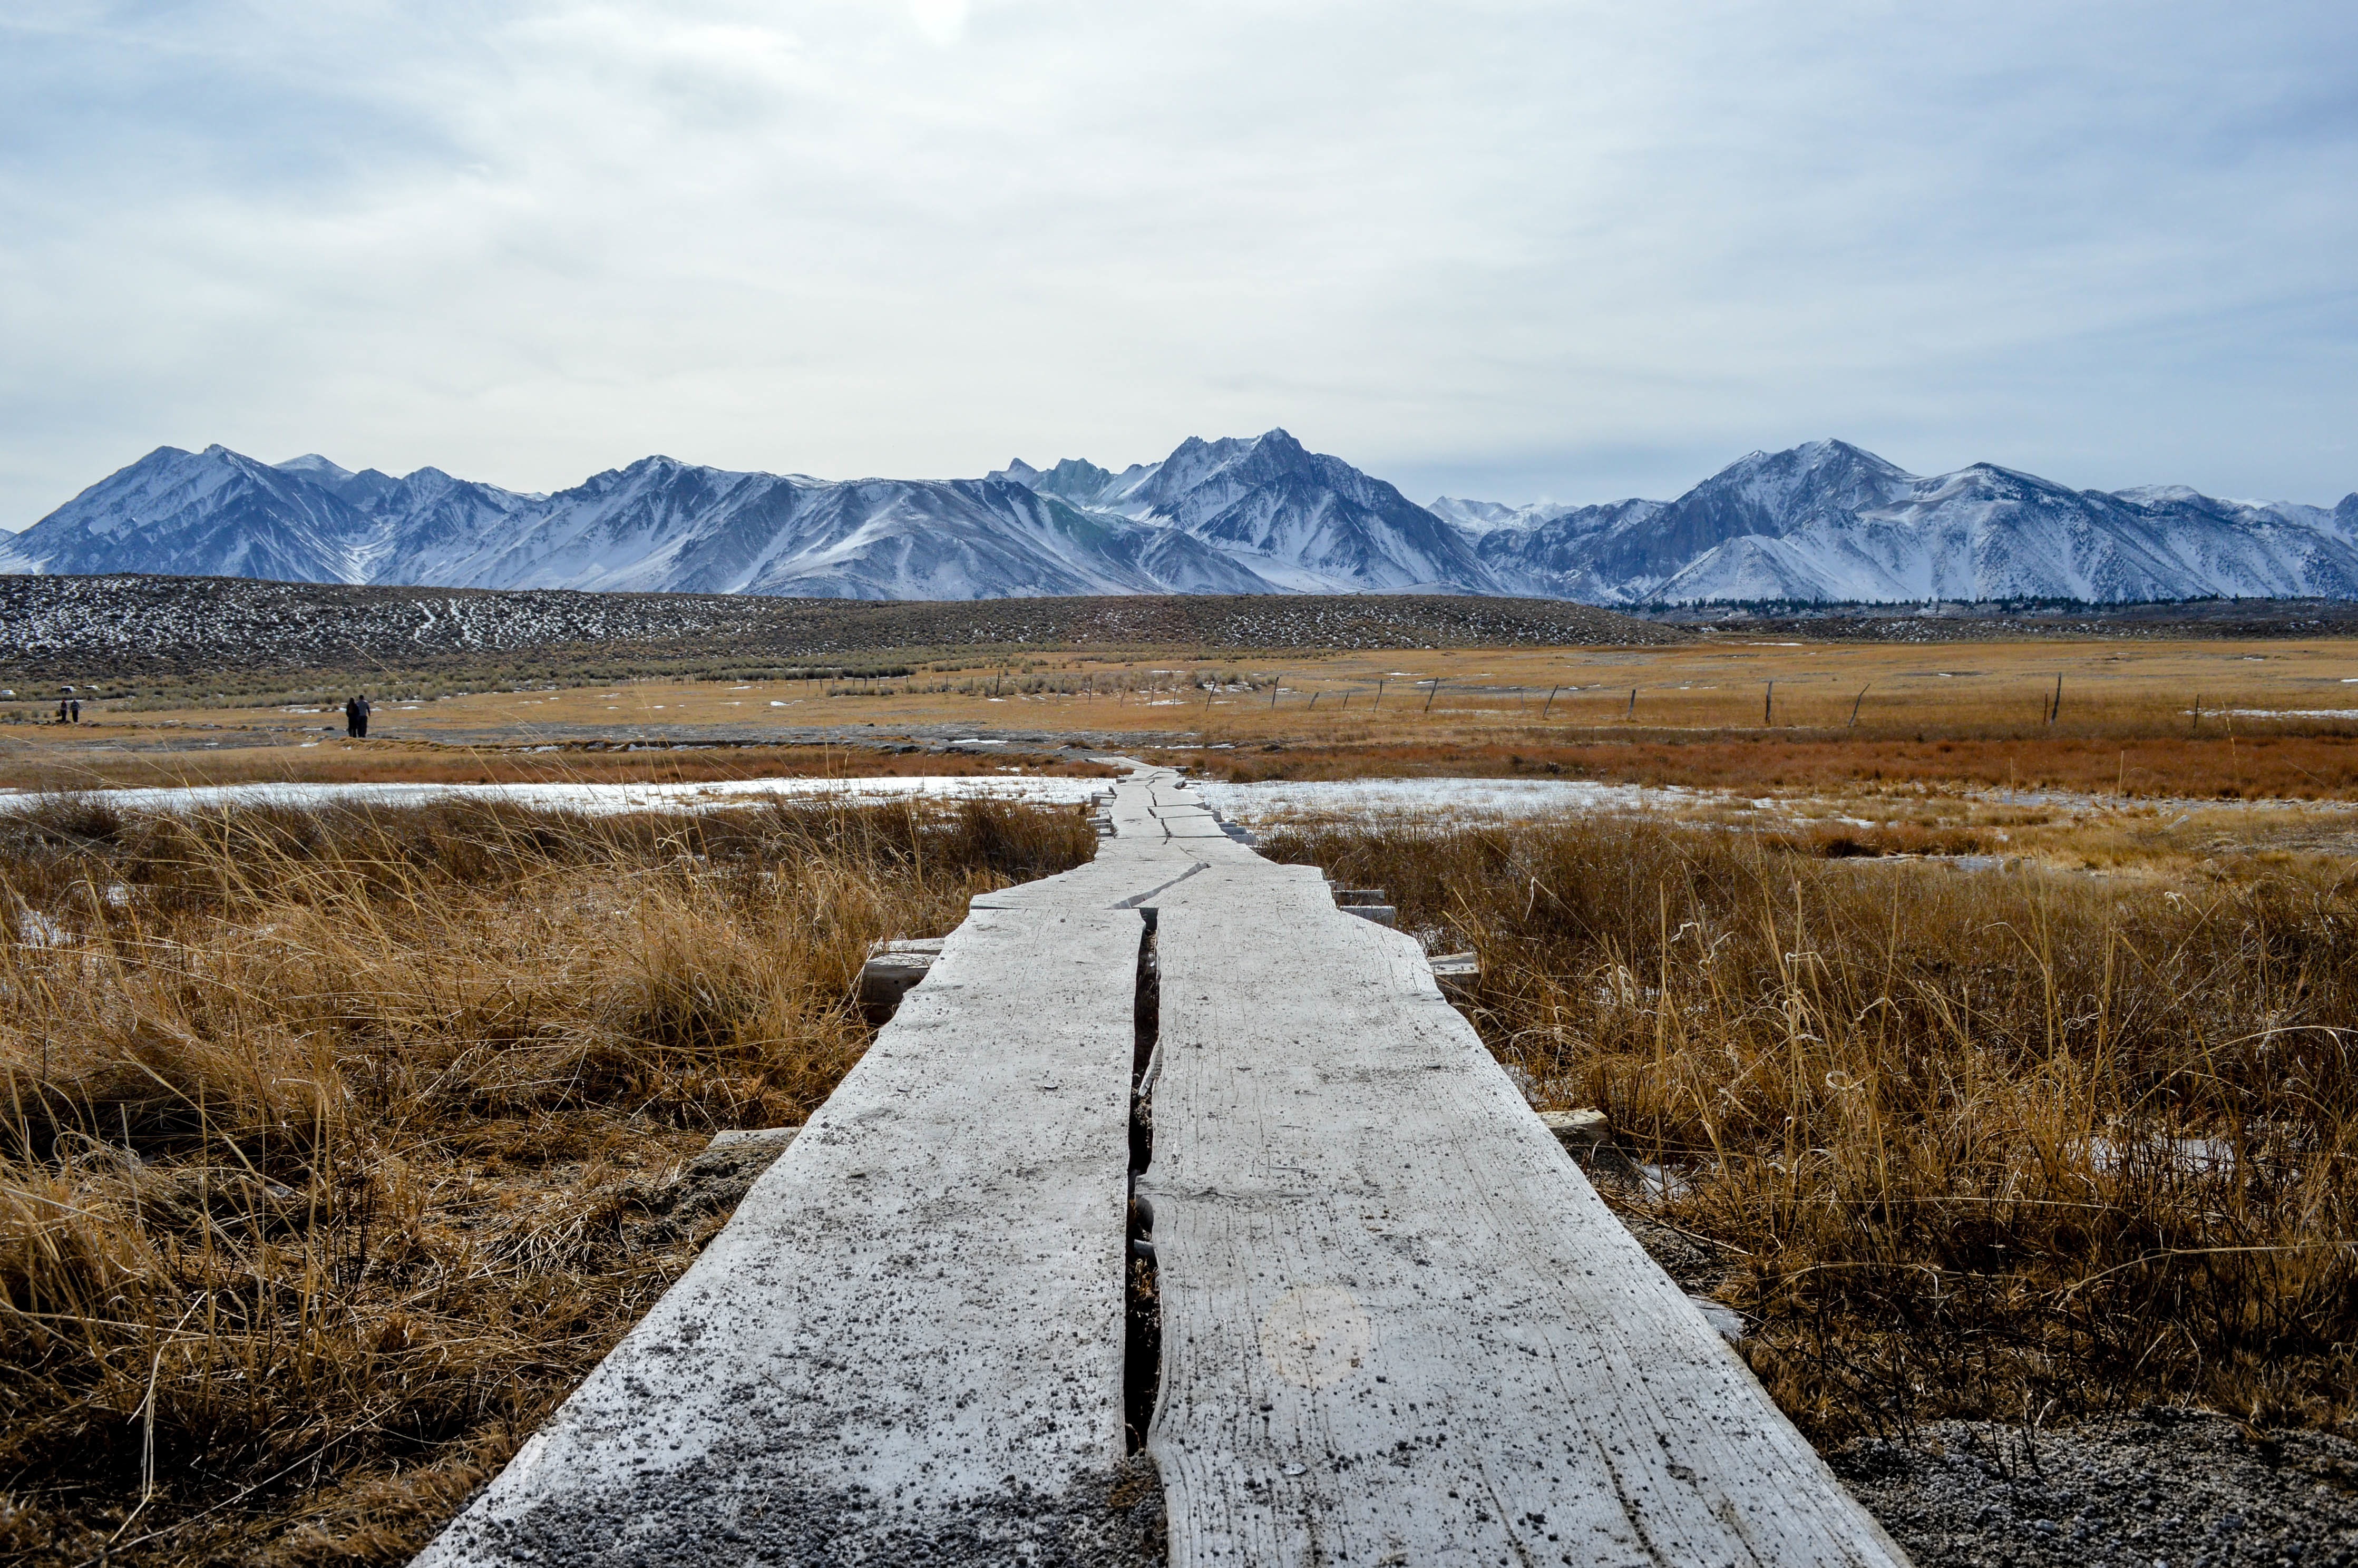
landscape, sea, nature, path, grass, wilderness, mountain, snow, cold, winter, sky, road, field, hill, lake, mountain range, travel, ice, scenic, autumn, weather, reservoir, season, ridge, outdoors, geology, badlands, plateau, fell, habitat, loch, tundra, rural area, natural environment, geographical feature, mountainous landforms